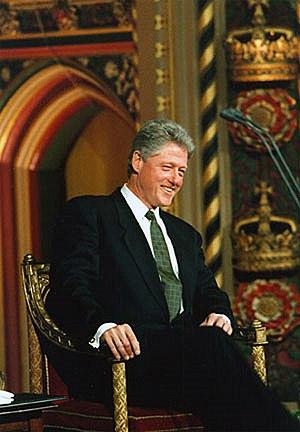
ESFP est une abréviation utilisée dans le cadre du Myers-Briggs Type Indicator au sujet de l'un des 16 types psychologiques du test. Il est l'un des quatre types appartenant au tempérament Artisan.
William Jefferson Clinton, dit Bill Clinton [bɪl ˈklɪntən], né le 19 août 1946 à Hope, est un juriste et homme d'État américain, 42ᵉ président des États-Unis en fonction de 1993 à 2001.